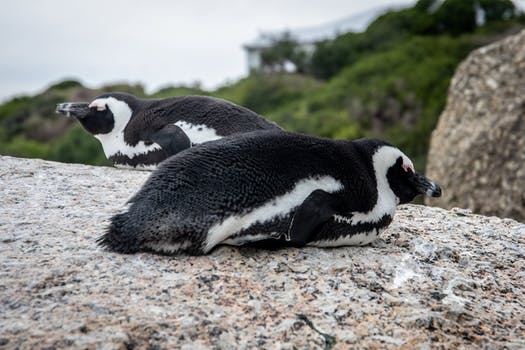
Label: No Watermark